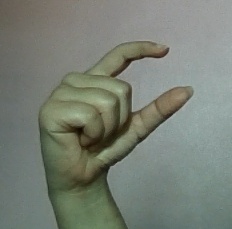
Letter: dal